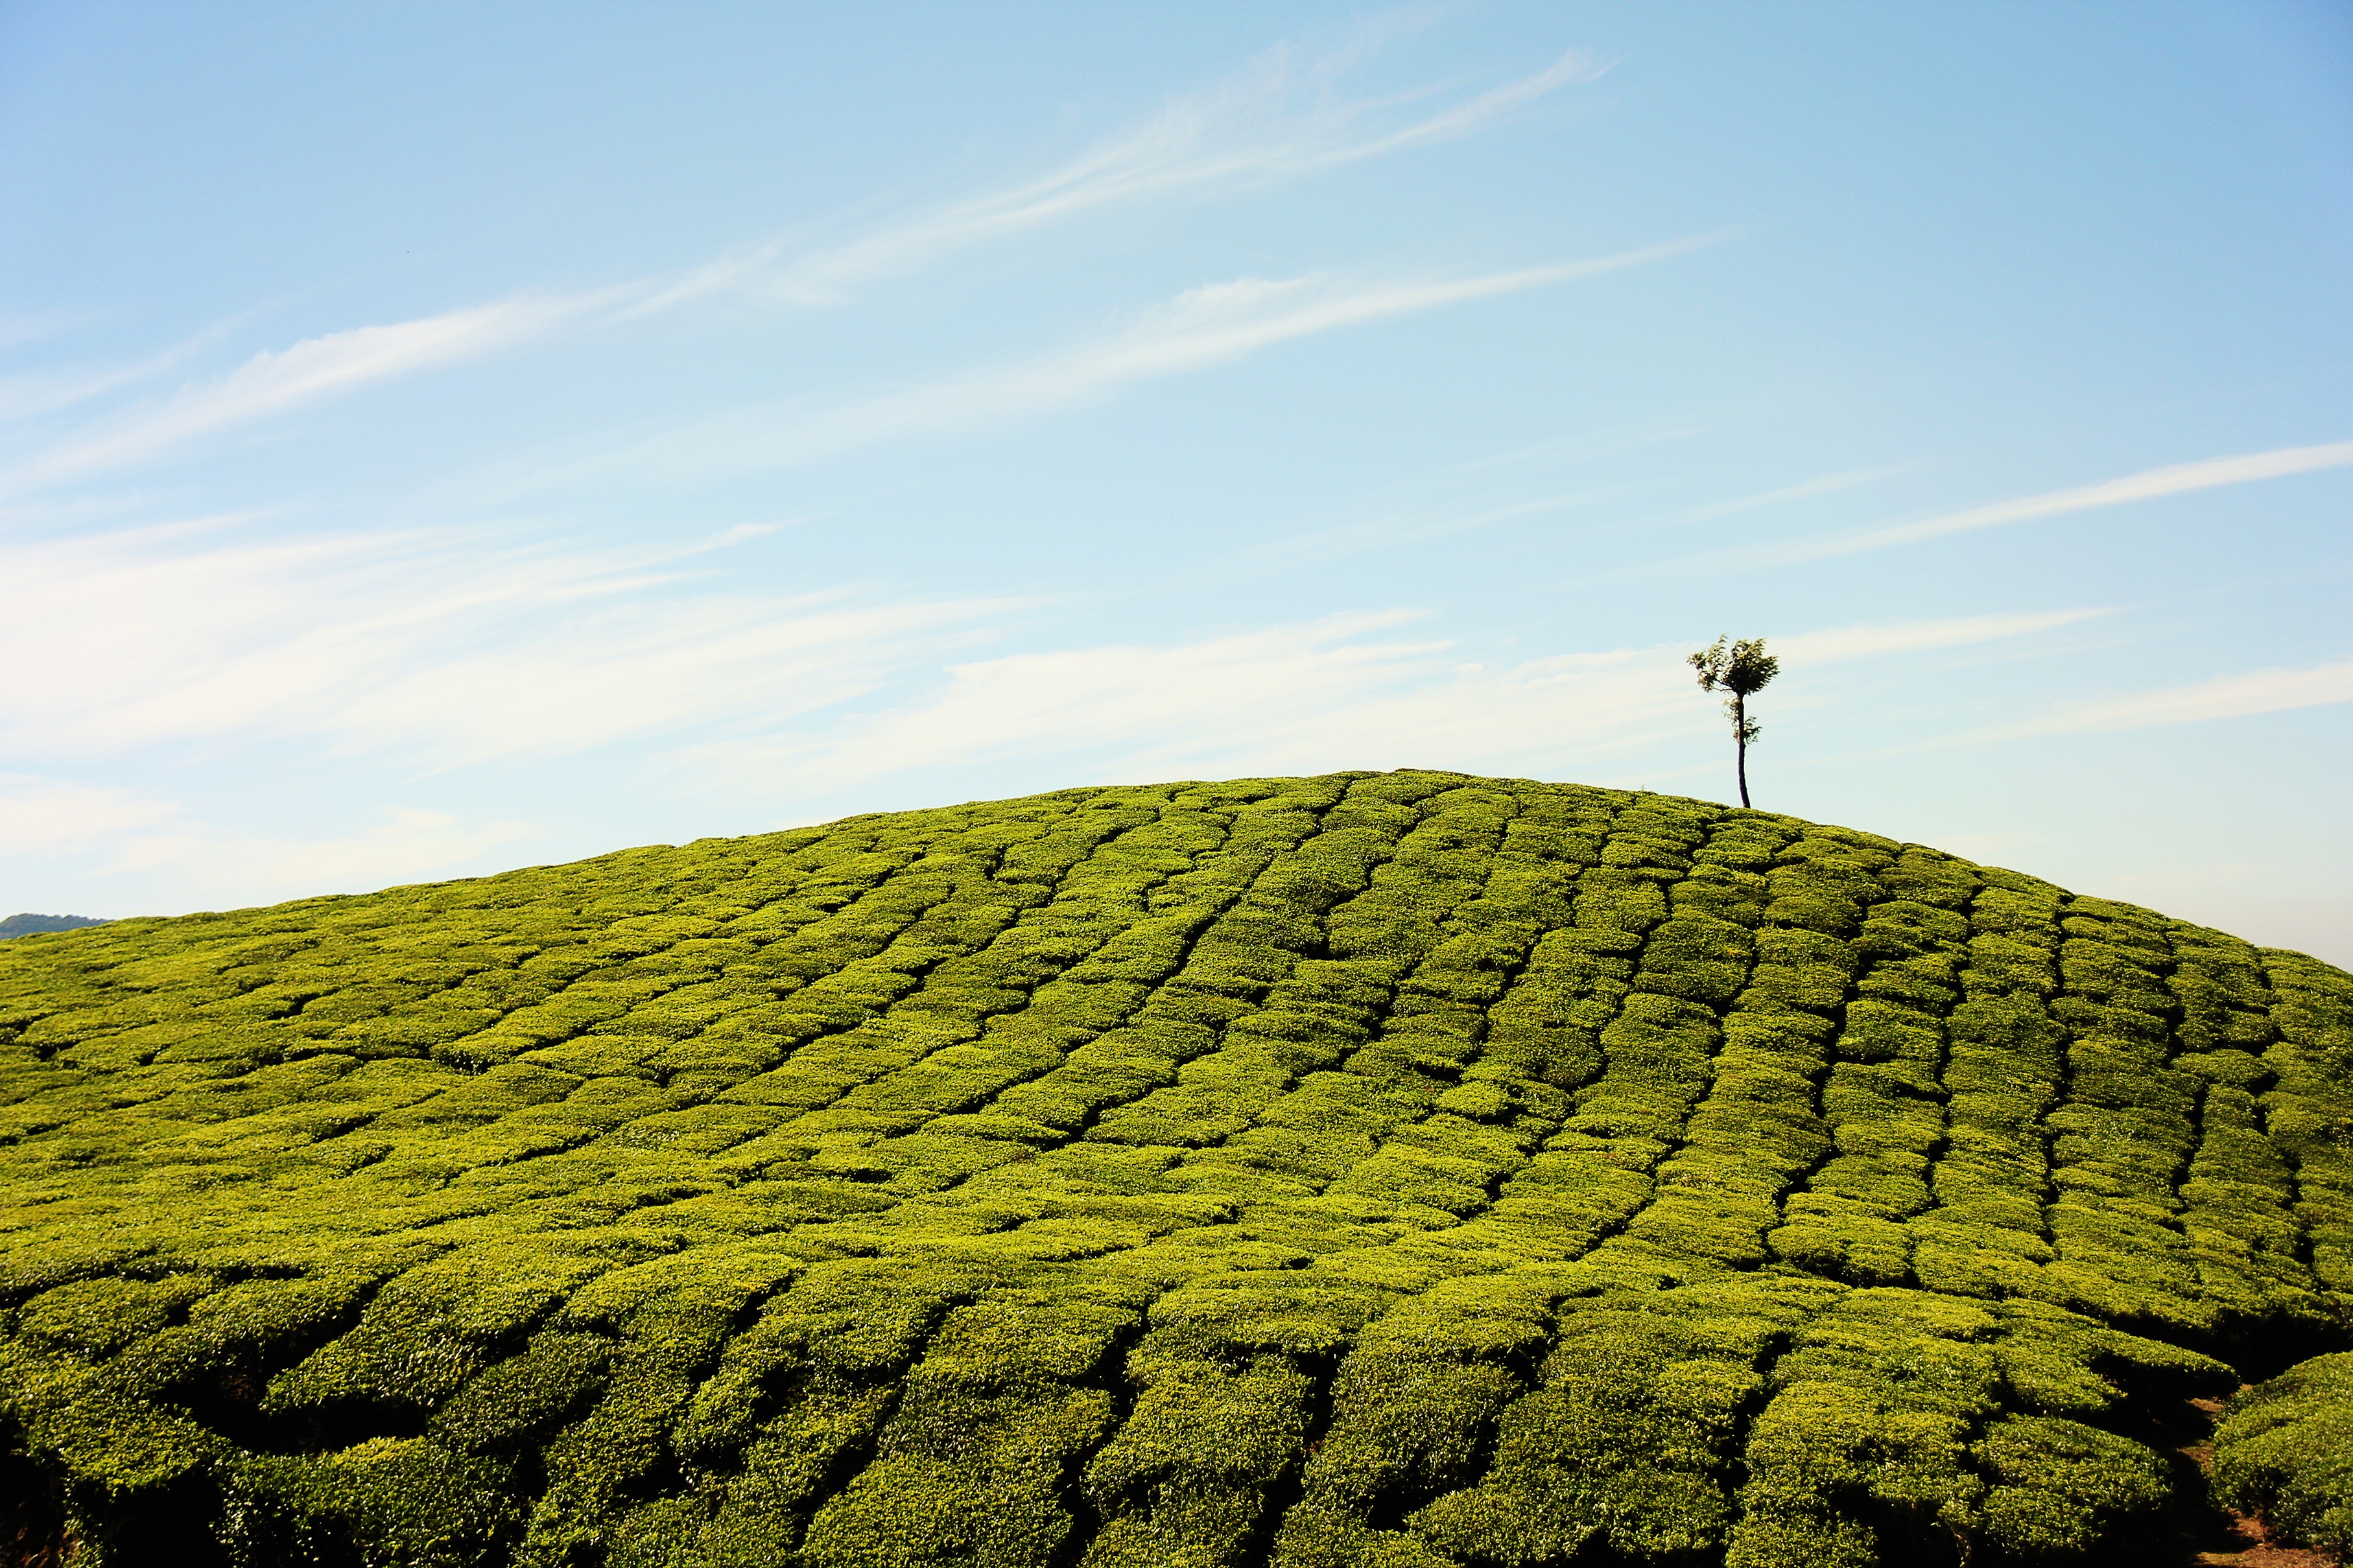
landscape, tree, nature, grass, horizon, sky, field, sunlight, hill, flower, green, crop, soil, agriculture, plain, grassland, plantation, rural area, grass family